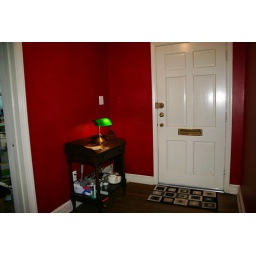
Classy lamp on the telephone desk, mail is delivered through that nifty slot in the door.